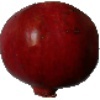
Label: pomegranate